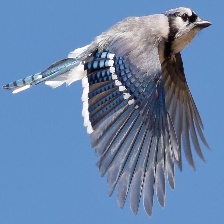
Species: CHARA DE COLLAR
Scientific name: CYANOLYCA ARMILLATA